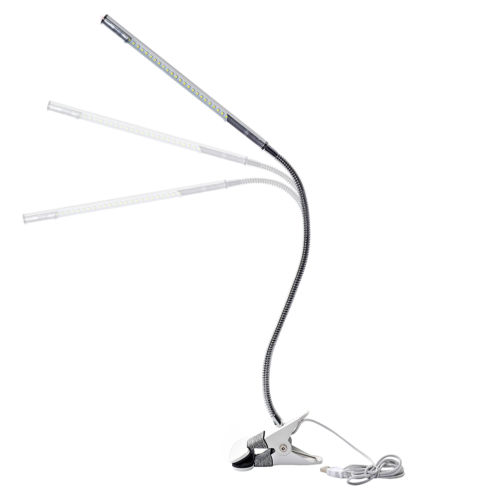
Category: lamp